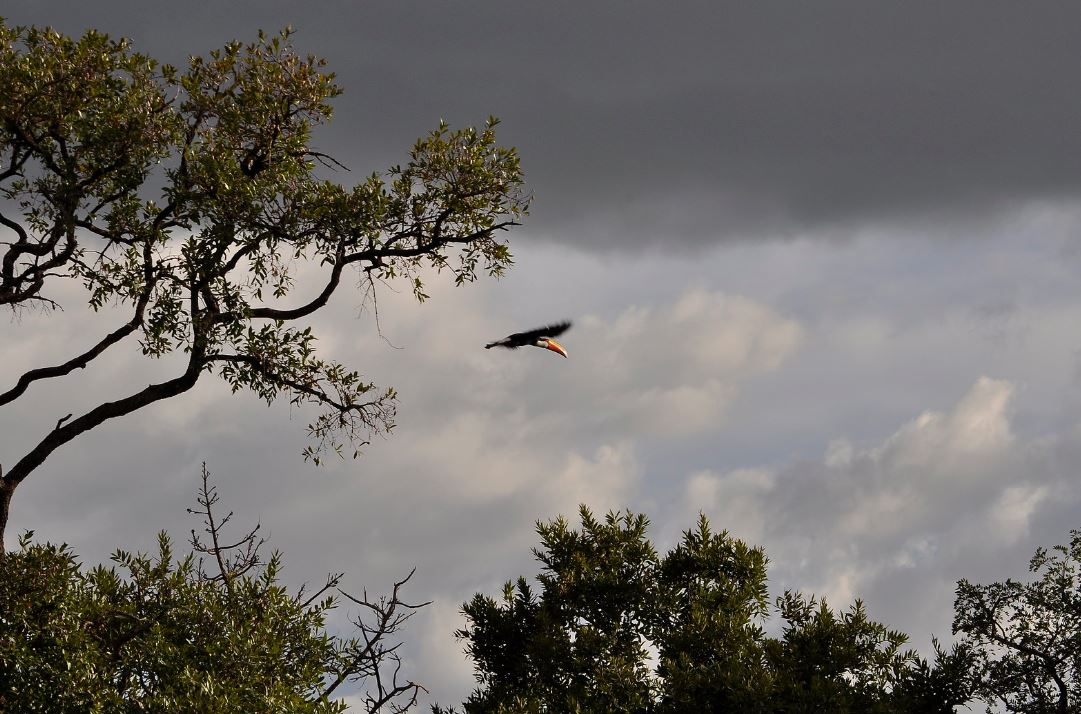
Fire: no
Smoke: no